John P. Hale

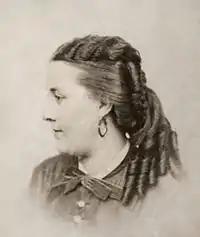
The picture of Lucy Hale found on the body of John Wilkes Booth

Hale was elected June 9, 1846, as an Independent Democratic Candidate to the United States Senate and served from March 4, 1847, to March 3, 1853, later becoming a Free Soiler.